Chaos terrain

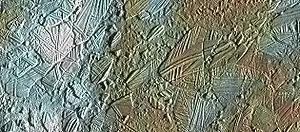
Conamara Chaos on Europa

In astrogeology, chaos terrain, or chaotic terrain, is a planetary surface area where features such as ridges, cracks, and plains appear jumbled and enmeshed with one another. Chaos terrain is a notable feature of the planets Mars and Mercury, Jupiter's moon Europa, and the dwarf planet Pluto. In scientific nomenclature, "chaos" is used as a component of proper nouns (e.g., "Aureum Chaos" on Mars).